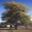
Label: oak_tree